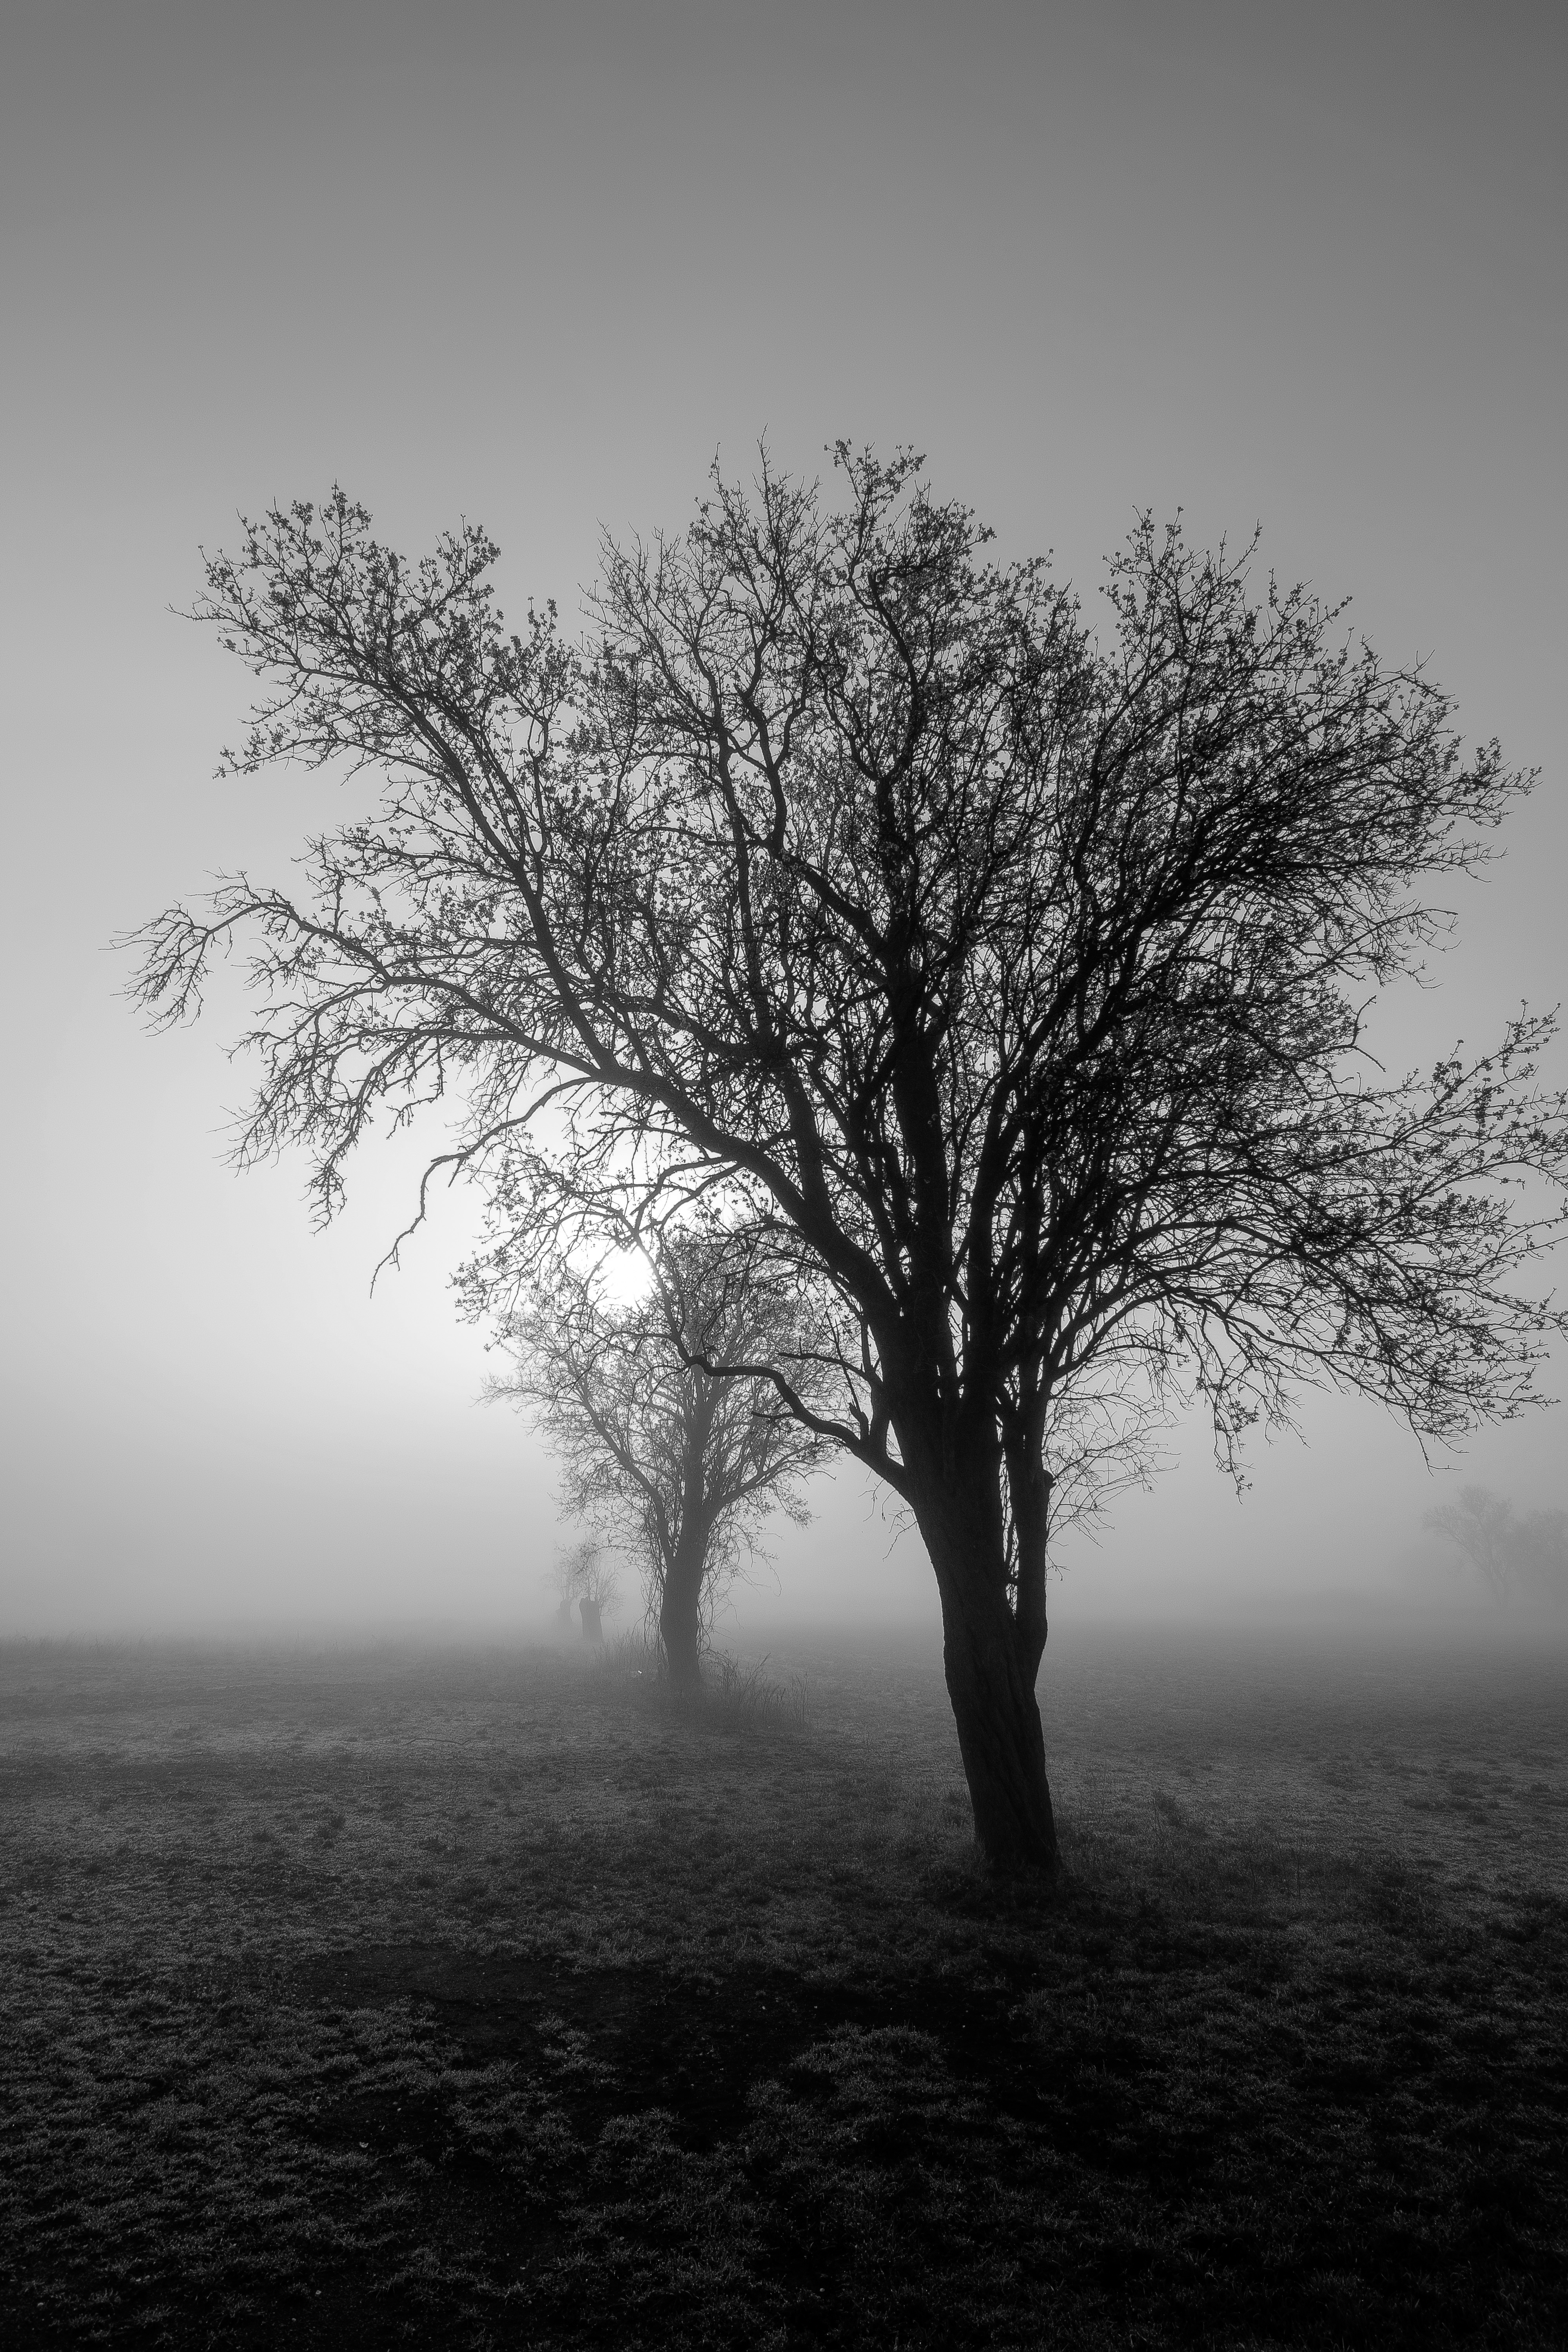
tree, nature, branch, silhouette, winter, black and white, plant, fog, mist, field, morning, leaf, dawn, atmosphere, weather, darkness, monochrome, trees, early in the morning, monochrome photography, atmospheric phenomenon, woody plant